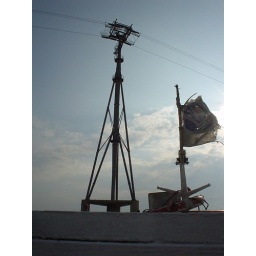
Taken from a boat on the song hua river in Harbin.